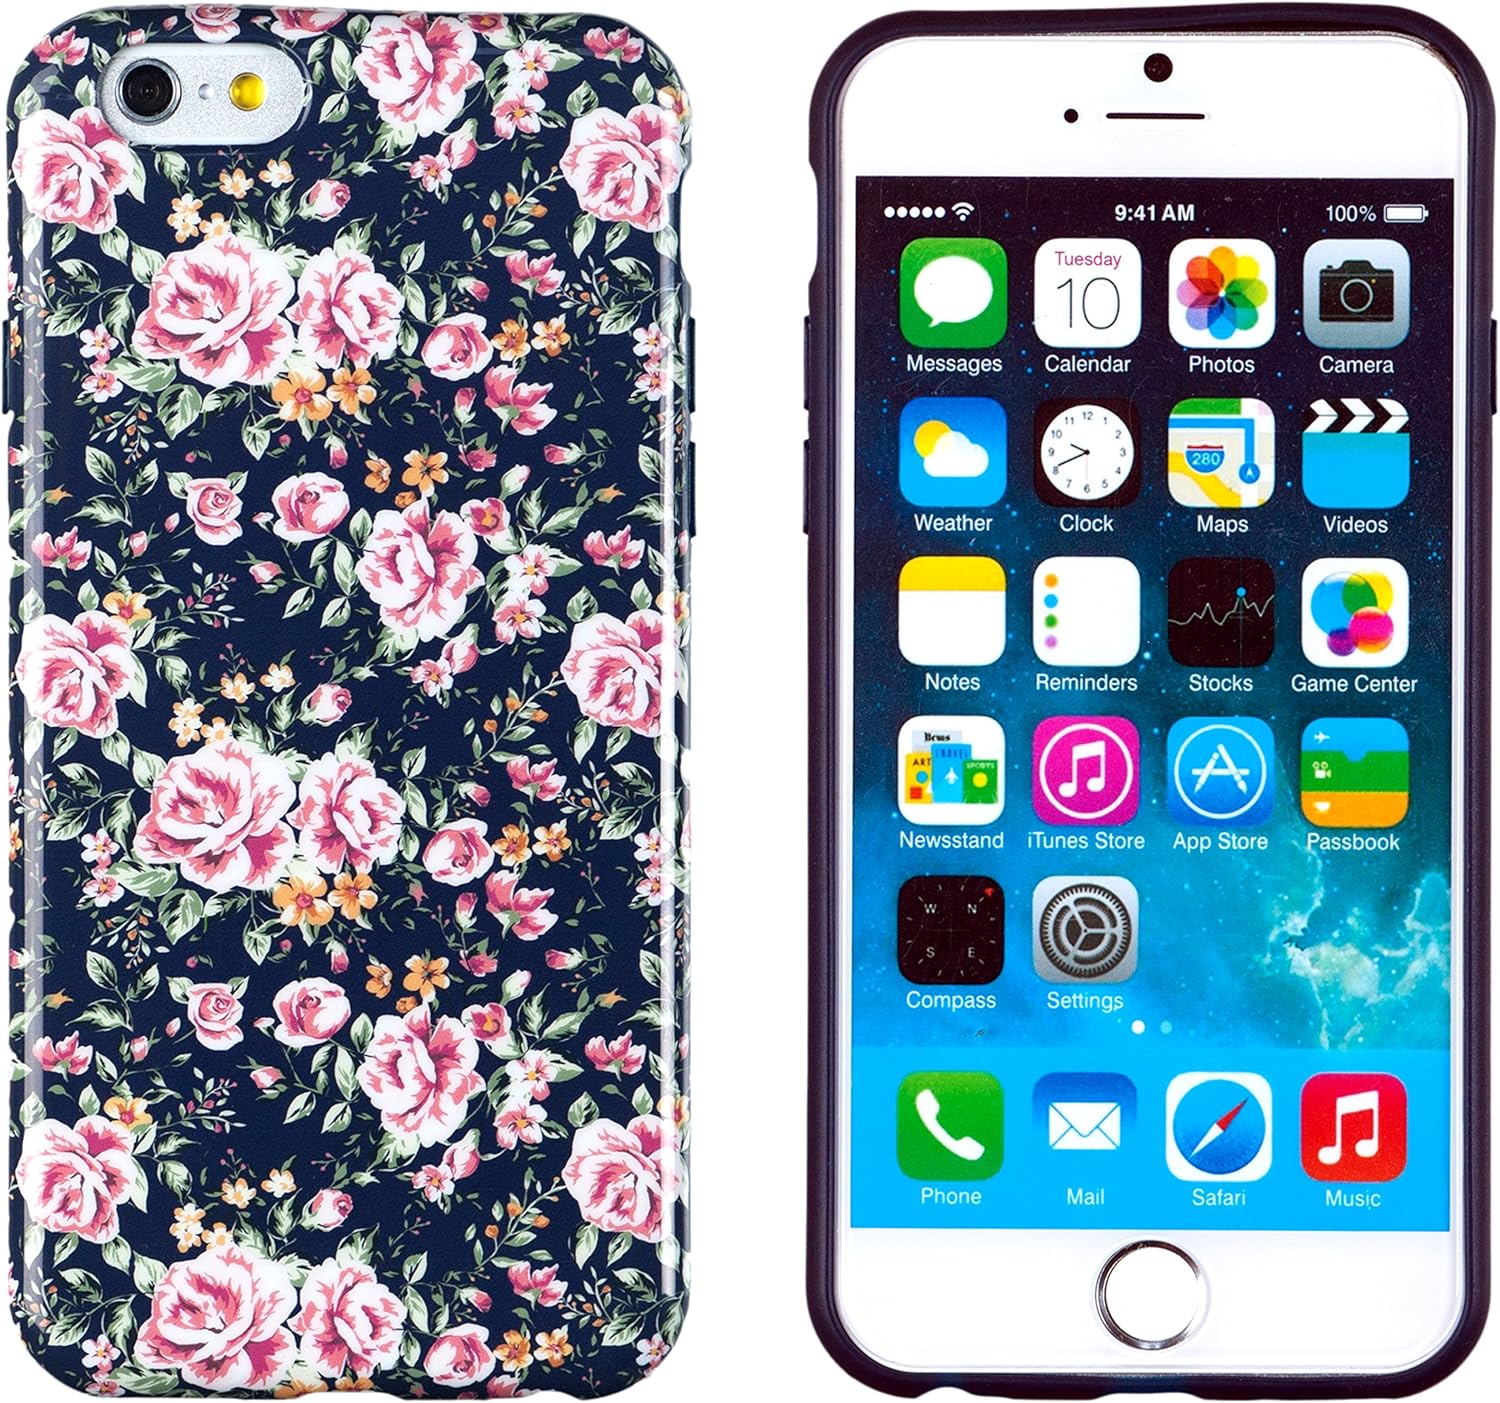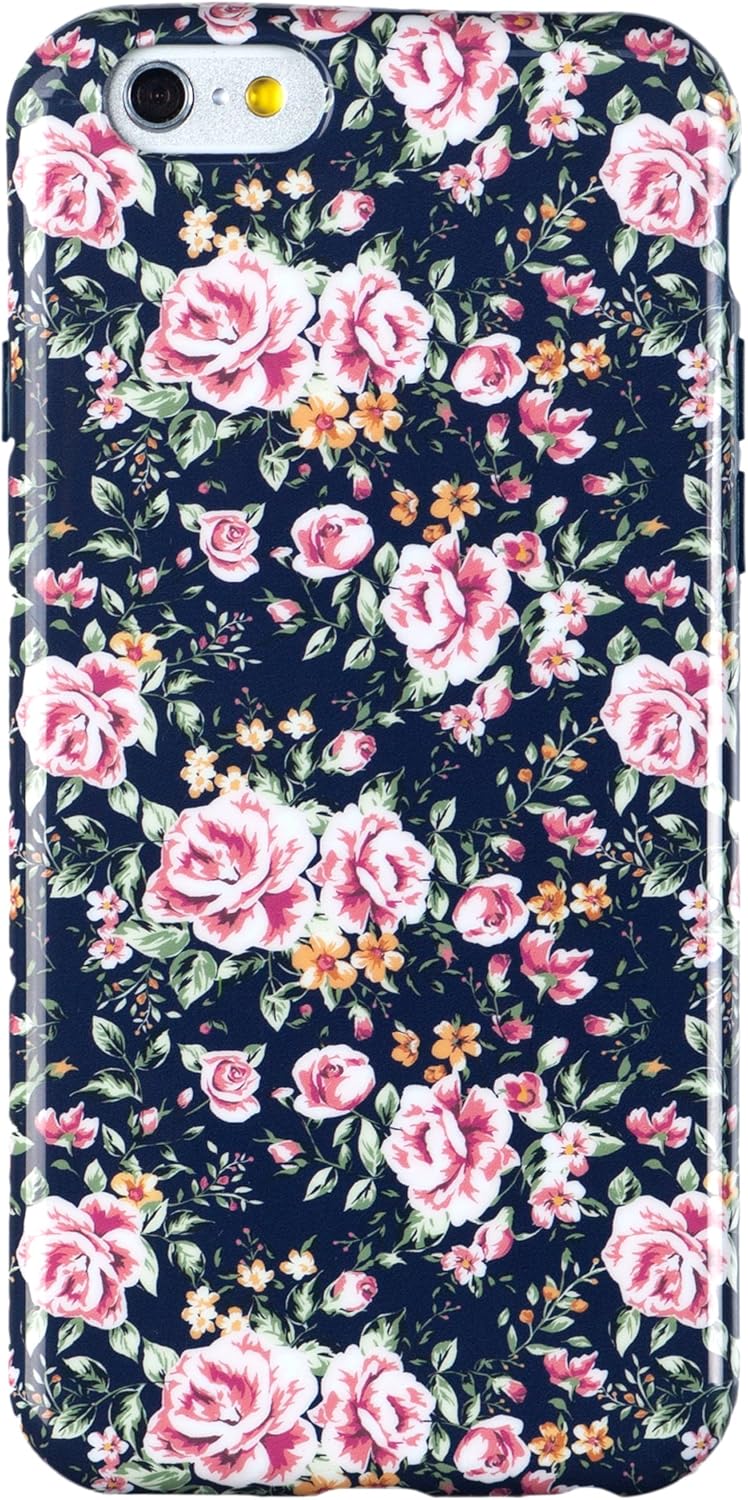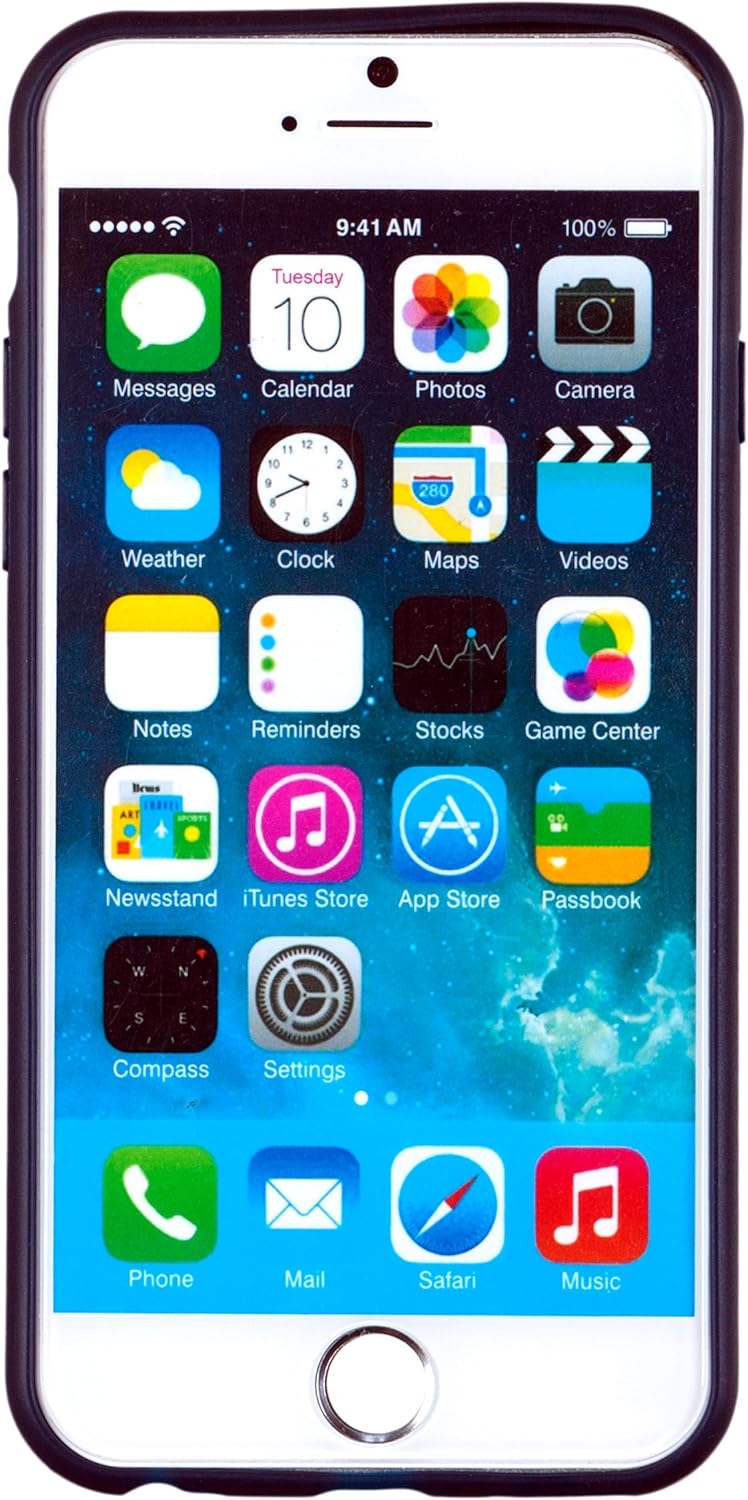
iPhone 6 Case, DandyCase Perfect PATTERNNo Chip/No Peel Flexible Slim Case Cover for Apple iPhone 6 (4.7" Screen) [Vintage Pink & Navy Floral]
Category: Cell Phones & Accessories
Case does not need to be removed for charging. Camera opening allows unobstructed use of camera and flash. DandyCase proudly presents the premium "PERFECT PATTERN" from the line of stylish cases that will make your friends jealous! Stand out from the rest and show off your Apple iPhone 6 with these one of a kind cases. These cases are made of a durable, yet slightly flexible, TPU material that won't stretch or tear and the patterns wont chip, fade, or peel. DandyCase PERFECT PATTERN cases come with a lifetime warranty against damage during normal use. Each case comes in DandyCase retail packaging. This is a universal hard case for the 4.7" Apple iPhone 6. It will NOT fit the iPhone 6 Plus or iPhone 5S. DandyCase PERFECT PATTERN cases are available in over 200 fun patterns! Please note: this case was designed to be as slim as possible while still providing protection against scrapes, scratches, and small drops. If you plan on leaving it in a mud puddle, running over it with your work truck, or kicking it down the street, we suggest searching for the other big name "Armor" box cases (although they don't have the fun patterns that we do!).
Features: Slim-Fit design for the iPhone 6 (4.7" screen) | PREFECT PATTERN cases do not chip, peel, break, or stretch out | Anti-slip properties gives your iPhone 6 more grip on surfaces | Adds a small "lip" to your iPhone 6 so you can place it screen-side down and not worry about scratches | Precision cutouts allow full access to charging and headphone connections witout removing the case